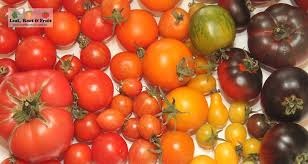
Label: tomato